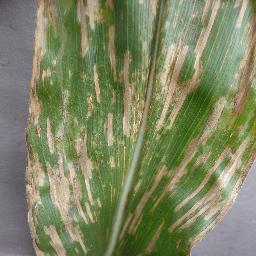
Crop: corn
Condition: (maize)_cercospora_spot_gray_spot